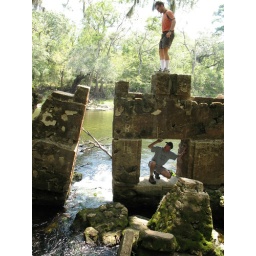
All the water passing through the door is surging from a spring under the location of the camera in this shot.